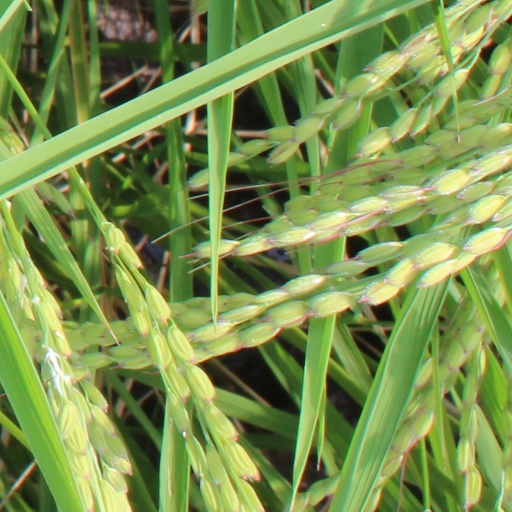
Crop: rice